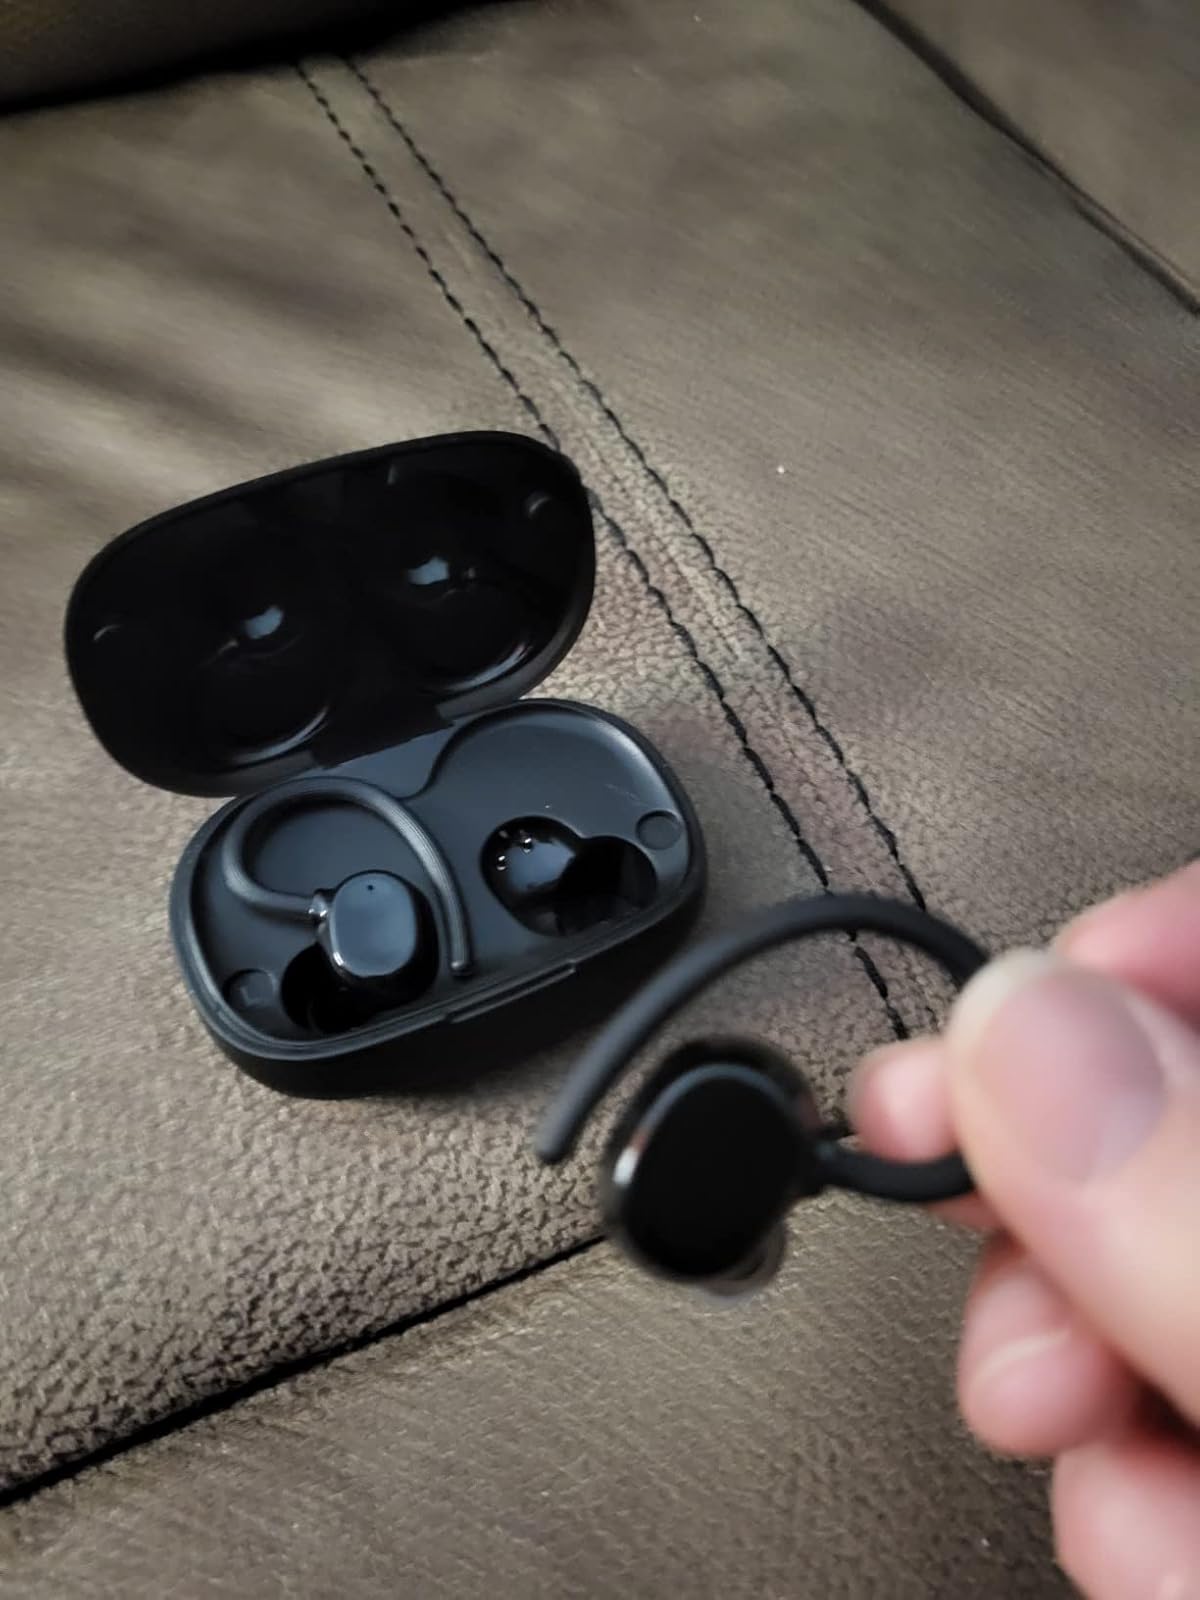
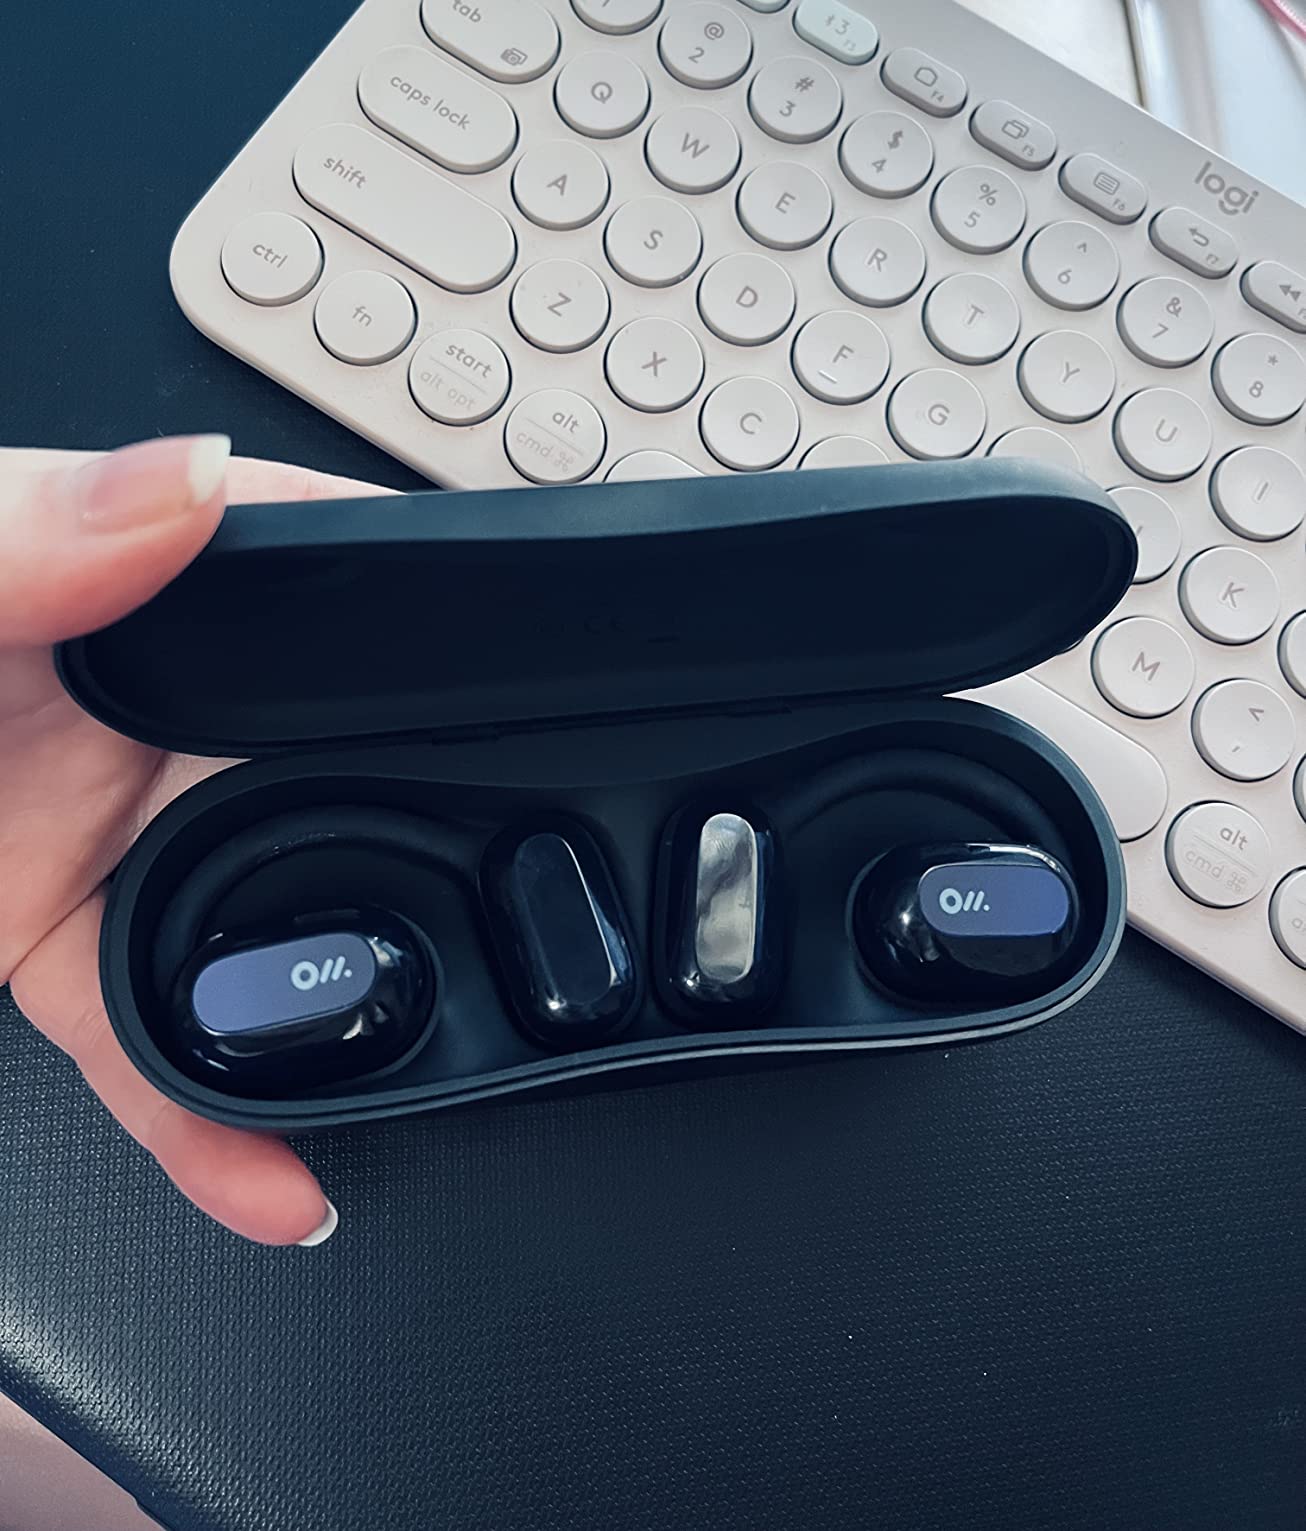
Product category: earbuds
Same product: no